Expansion of Macedonia under Philip II

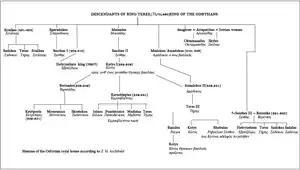
Genealogical tree of the Odrysian kings of Thrace

Philip began besieging Amphipolis in 357 BC; the Amphipolitans, abandoning their anti-Athenian policy, promptly appealed to Athens, offering to return to its control. However, during the siege, Philip sent a letter to Athens saying that he would hand over the city once he captured it (thus appearing to follow the same policy as he had in 359 BC). The Athenians, thus lulled, waited to see whether he would. The Athenians may also have been unable to send help to Amphipolis. During the summer months, strong northerly winds blew into the Aegean Sea, making it difficult for the Athenians to send ships north. Philip was to make repeated use of the Etesian winds, campaigning during those months (or in winter), when the Athenian navy would be unable to send assistance to his enemies.